Antanas Žmuidzinavičius

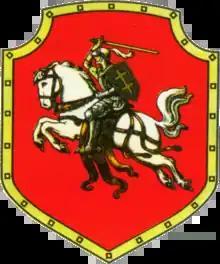
Coat of arms of Lithuania as drawn by Žmuidzinavičius

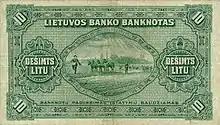
10 litas banknote (1927) designed by Žmuidzinavičius

Žmuidzinavičius participated in the creation of the modern Flag of Lithuania. He prepared green-red flag which decorated the halls during the Vilnius Conference in 1917. However, the delegates found such flag too dark and gloomy and Tadas Daugirdas proposed adding a yellow strip. The Council of Lithuania created a special three-member (Žmuidzinavičius, Daugirdas, and Jonas Basanavičius) commission to come up with the final flag design which was submitted on 19 April 1918. The proposed tricolor yellow-green-red was adopted and is in use today. Žmuidzinavičius also created a version of the coat of arms of Lithuania which was popular in interwar Lithuania (no design was chosen as the official version by the government). His version was based on the work of and depicted the knight diagonally giving the impression that it is flying. Žmuidzinavičius disregarded traditional colors and chose dark-toned shadows. Žmuidzinavičius also created some symbolic paintings with the rider from the coat of arms.